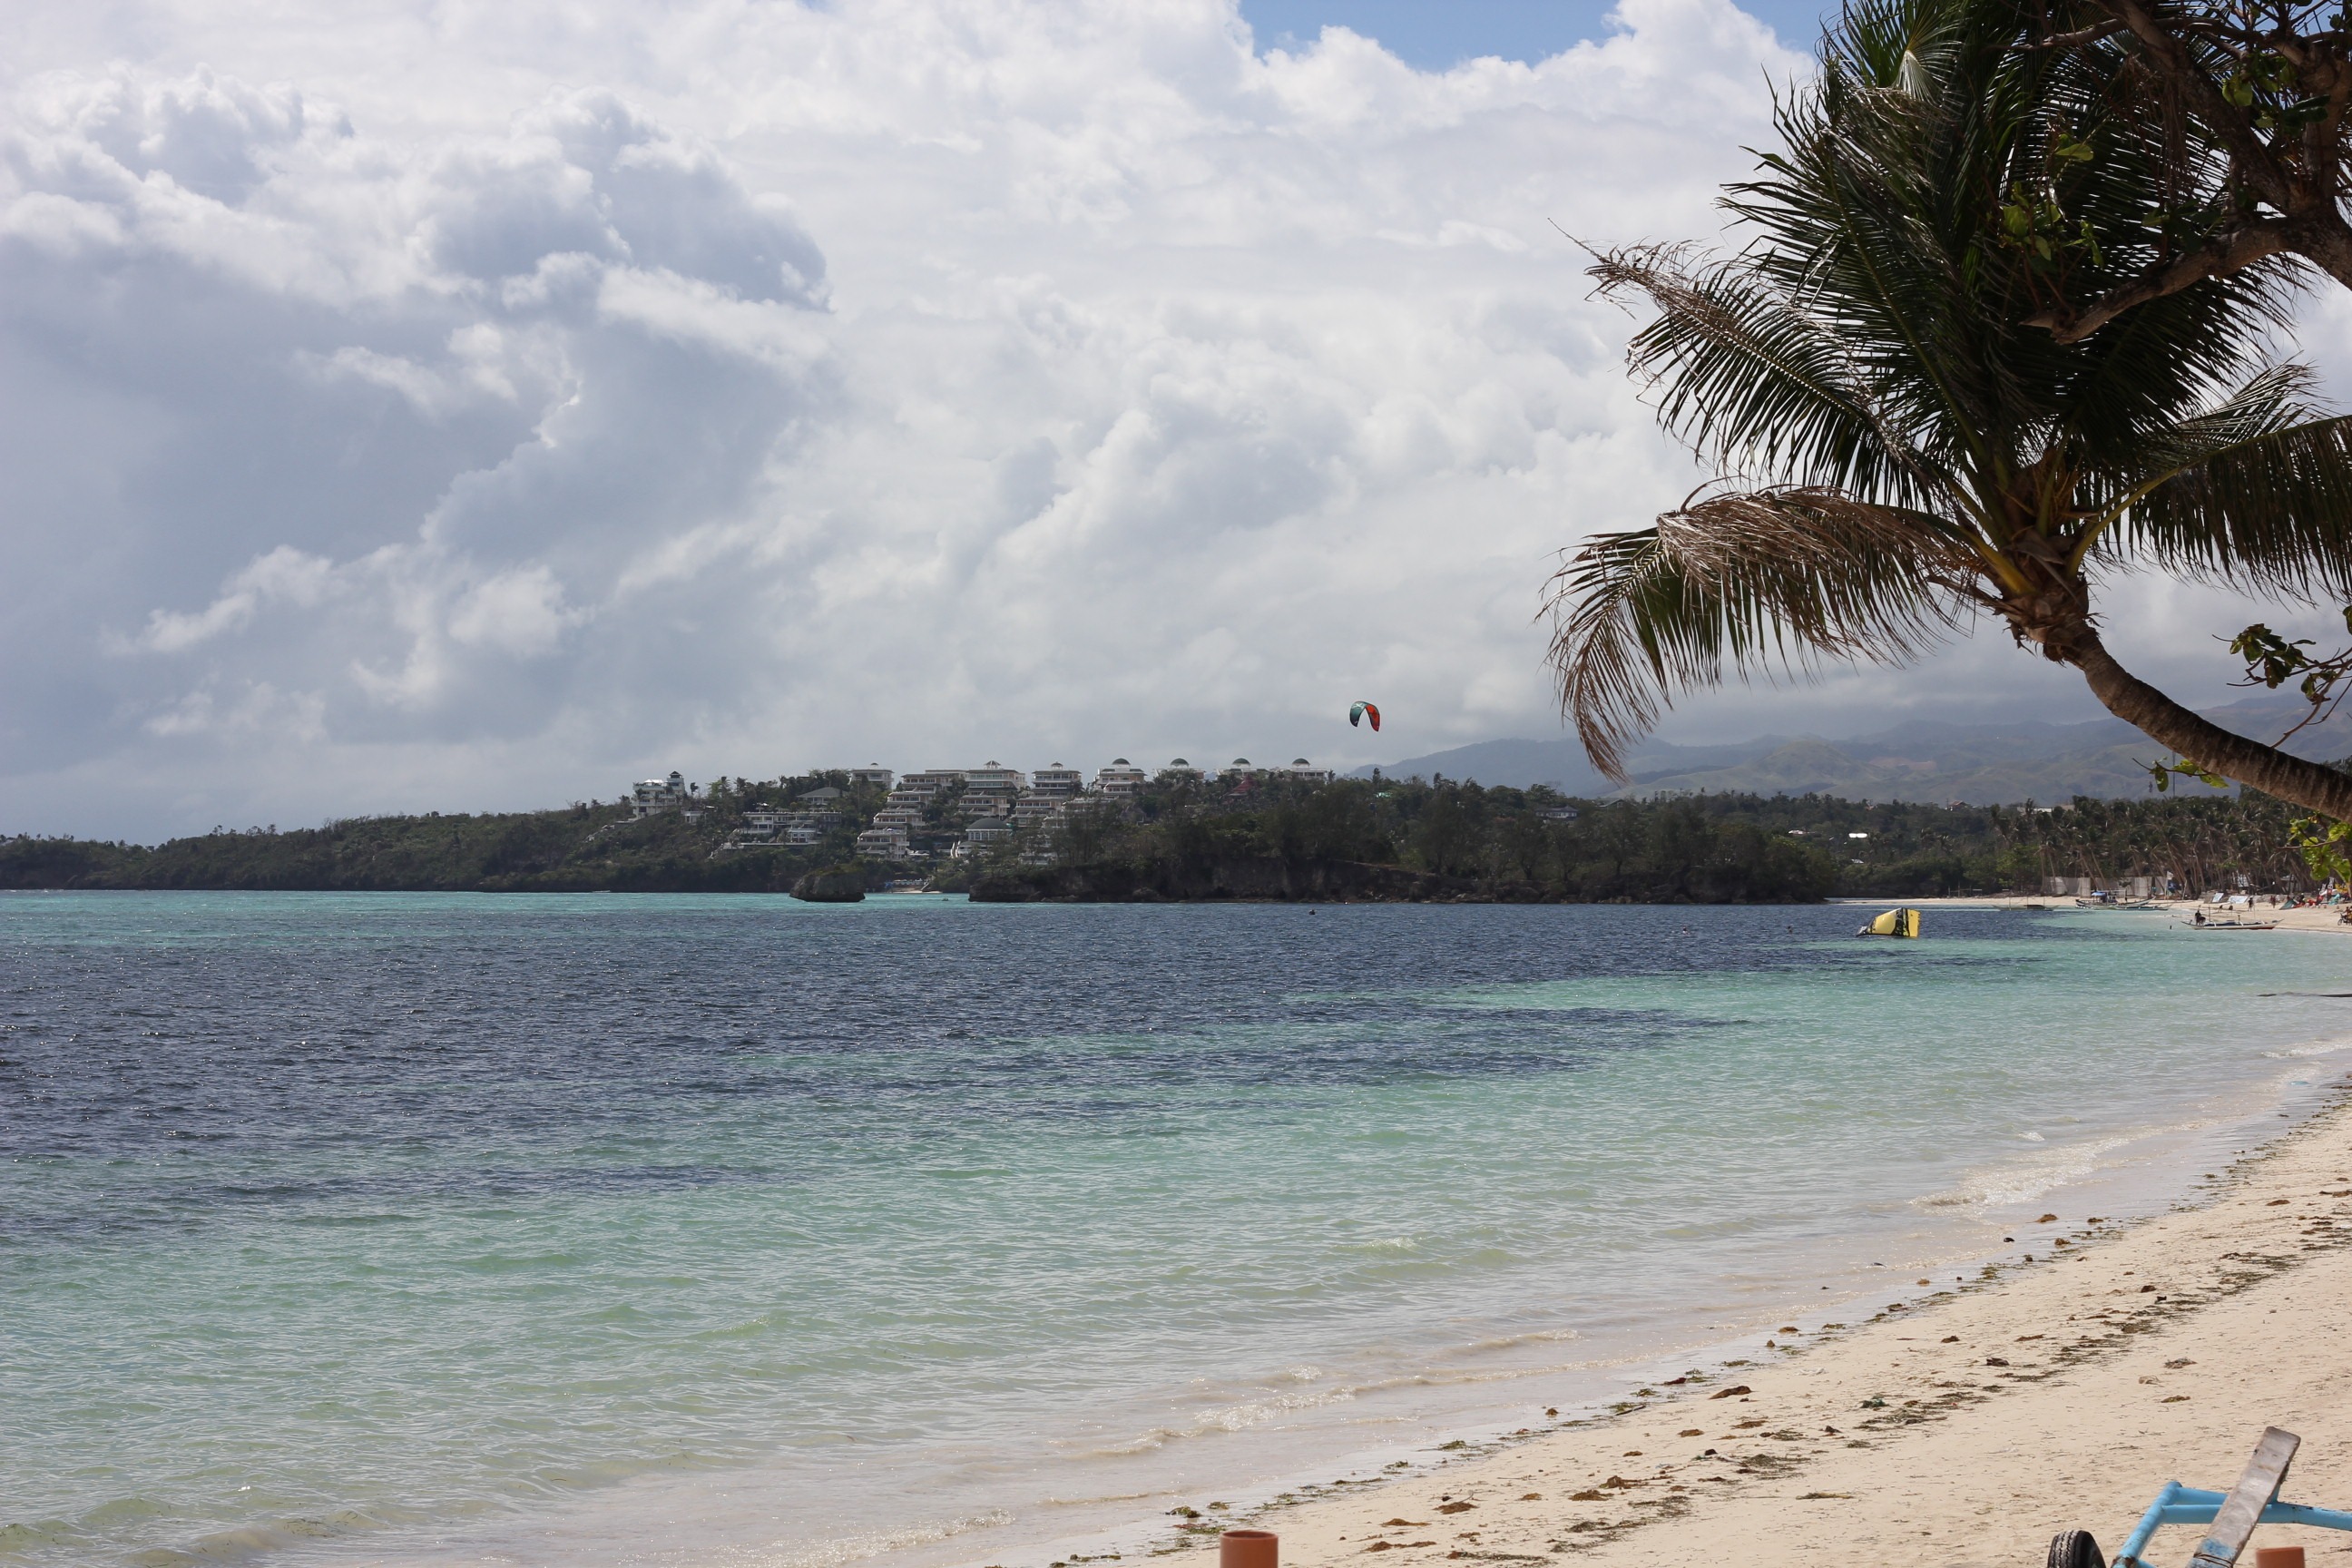
beach, sea, coast, nature, sand, ocean, shore, wave, vacation, scenery, bay, island, body of water, caribbean, philippines, tropics, cape, boracay, arecales, boracay island